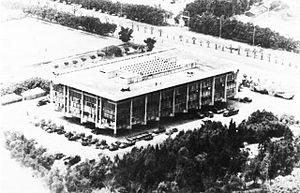
Les attentats de Beyrouth du 23 octobre 1983 sont deux attentats-suicides quasi simultanés qui frappent les contingents américain et français de la Force multinationale de sécurité de Beyrouth durant la guerre du Liban. Les deux attentats sont revendiqués par le Mouvement de la révolution islamique libre puis par l'Organisation du Jihad islamique. Le premier attentat tue 241 soldats américains, le second 58 parachutistes français ainsi que la famille libanaise du gardien d'immeuble. Le déroulement et les responsabilités précises des attentats restent encore discutées.